Shrimati Indira Gandhi College

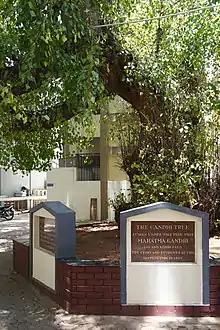
Gandhi Tree: Mahatma Gandhi addressed staff and students here in 1934

Shrimati Indira Gandhi College (also known as SIGC) is a women's college located in Tiruchirappalli, Tamil Nadu, India. The college was established in 1984 by K. Santhanam and is affiliated with Bharathidasan University.